Philippine New Wave

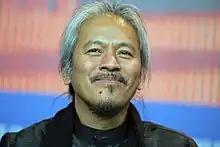
Diaz (pictured in 2016), director of "The Woman Who Left", won the Golden Lion at the Venice Film Festival.

Lav Diaz is a Filipino independent filmmaker and former film critics who have known as a leading figure in experimental Philippine films and is one of the most critically acclaimed contemporary Filipino filmmakers whose works include long epics about Filipino life, some of which run up to ten hours including the 2004 film "Ebolusyon ng Isang Pamilyang Pilipino", often testing the endurance of viewers.